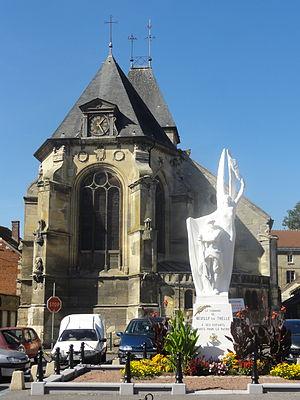
Chevet.
L'église Saint-Denis est une église catholique paroissiale située à Neuilly-en-Thelle, dans le département de l'Oise, en France. Sa construction a commencé après la donation de la collation de la cure à l'abbaye Saint-Vincent de Senlis en 1187. Mais les seuls éléments significatifs qui subsistent de la première campagne de construction sont la façade et une partie de la base du clocher, avec sa voûte d'ogives. Des réparations ont été nécessaires après la Grande Jacquerie en 1358, et ont laissé les chapiteaux au sud de la base du clocher et deux baies à remplage. La modeste nef a si souvent été retouchée qu'elle a perdu tout caractère, et son unique bas-côté a été rebâti en 1842. Le clocher a quant à lui été reconstruit après un incendie en 1711. L'église Saint-Denis vaut donc surtout pour son vaste chœur Renaissance de trois travées, terminée par une abside à trois pans, et accompagné d'un collatéral au nord. Ce chœur est de dimensions généreuses, et s'il ne constitue pas un chef-d'œuvre, offre néanmoins une modénature atypique, et des supports des voûtes d'une conception originale.